Henry Goulstone

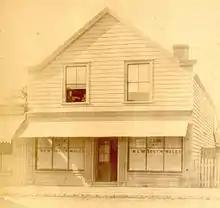
Nelson Branch of the Bank of New South Wales, circa 1865

After much moving around, Goulstone, his wife and their three young children settled in Nelson and on 8 September 1865 Goulstone was made Acting Bank Manager of the Nelson branch of the Bank of New South Wales, at a salary of £500 per annum.